Kerry Ehrin

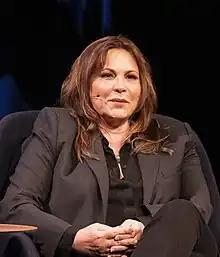
Ehrin in May 2023

Kerry Anne Ehrin (born October 8, 1960) is an American screenwriter, showrunner, and producer. The first writer with whom Apple TV+ signed an overall deal, Kerry Ehrin developed and ran the first two seasons of the Apple TV+ series "The Morning Show" starring Jennifer Aniston and Reese Witherspoon, which led the streaming service's launch. Ehrin was also the co-creator, executive producer, and co-showrunner of the Emmy-nominated and critically acclaimed A&E drama series "Bates Motel" which featured Vera Farmiga and Freddie Highmore in the iconic roles of Norma and Norman Bates, and aired for five seasons on A&E. Prior to that, she was a writer and producer on "Friday Night Lights" and "Parenthood" and has received numerous Emmy and WGA nominations, as well as four AFI Awards.